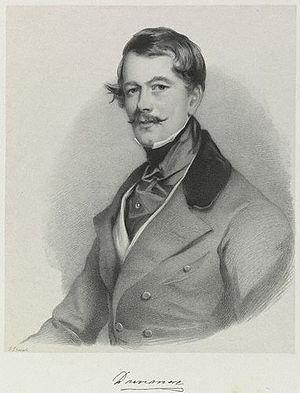
Alexander Edward Murray, 6ᵉ comte de Dunmore était le fils de George Murray.